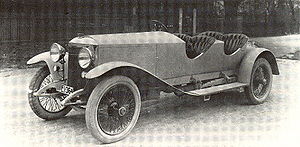
Austro-Daimler
Austro-Daimler AD 6-17 1923
Austro-Daimler var et østrigsk datterselskab til det tyske Daimler-Benz,